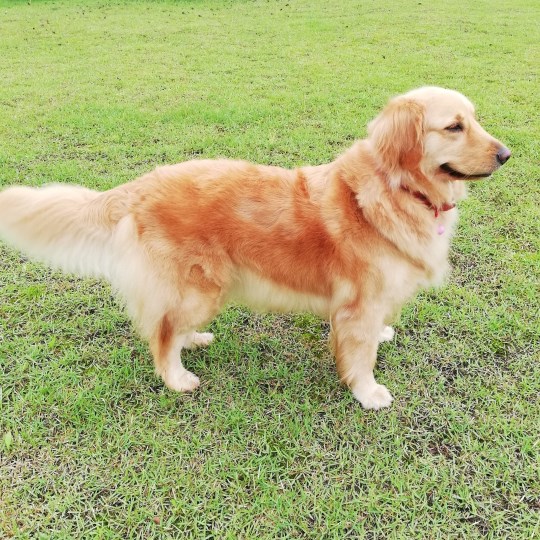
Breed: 5355-n000126-golden_retriever